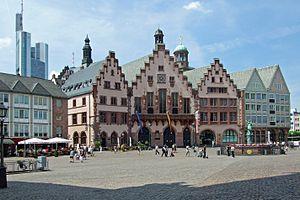
Francfort-sur-le-Main est une ville d’Allemagne, généralement appelée simplement Francfort malgré le risque de confusion avec la ville de Francfort-sur-l'Oder. Située sur la rivière du Main, la ville est avec près de 800 000 habitants, la cinquième ville d'Allemagne par sa population et la plus grande du Land de Hesse. Son aire urbaine appelée Rhin-Main – ou Région métropolitaine de Francfort-sur-le-Main – compte plus de 5,5 millions d'habitants, ce qui en fait la dixième aire urbaine d'Europe, la sixième de l'Union européenne et la seconde d'Allemagne après celle de Cologne-Düsseldorf appelée Rhin-Rhur.